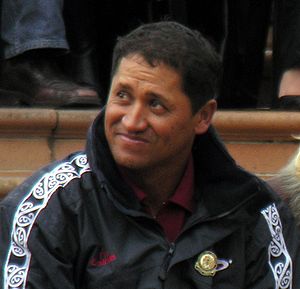
Michael Campbell
Michael Campbell
Michael Shane Campbell er en newzealandsk golfspiller, der pr. juli 2008 står noteret for 15 sejre gennem sin professionelle karriere. Hans bedste resultat i en Major-turnering er hans sejr ved US Open i 2005.